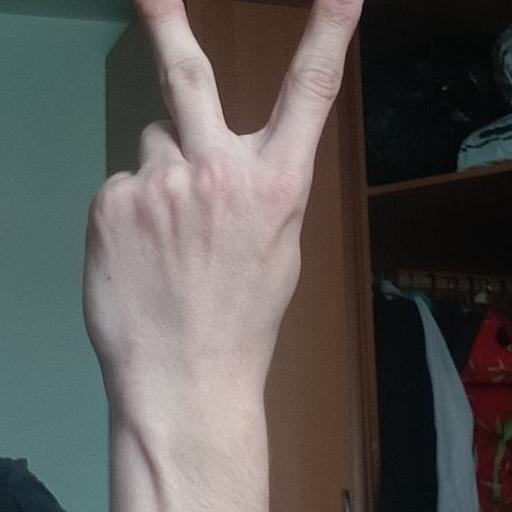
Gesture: peace_inverted